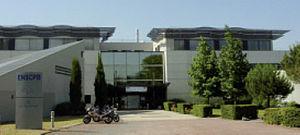
Photo de l'entrée de l'École nationale supérieure de chimie, de biologie et de physique.
L’école nationale supérieure de chimie, de biologie et de physique est l'une des 205 écoles d'ingénieurs françaises accréditées au 1ᵉʳ septembre 2019 à délivrer un diplôme d'ingénieur.
Cet article décrit les différentes études menant au titre d'ingénieur en France.
Le domaine universitaire de Talence Pessac Gradignan est le campus de l’agglomération bordelaise. Il accueille environ 65 000 étudiants, 5 000 chercheurs et enseignants et 3 000 membres du personnel. Sa superficie totale est de 235 hectares, ce qui en fait le troisième plus grand campus de France après celui de l'Université Paris-Sud et de l'université-Toulouse-III-Paul-Sabatier.